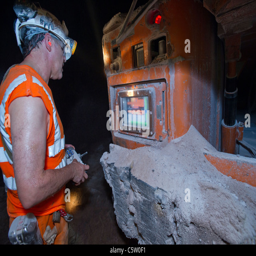
a continuous miner in mine is checked for rate of production